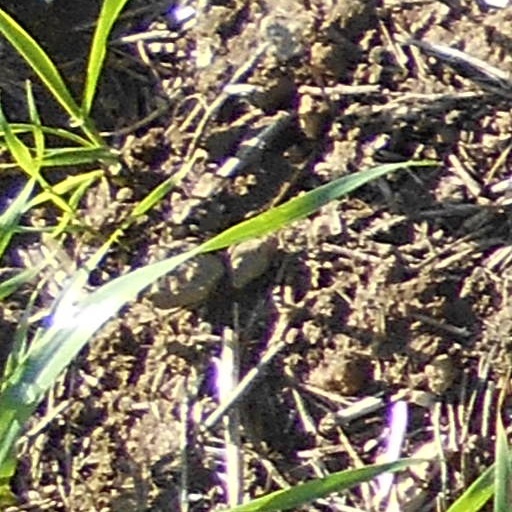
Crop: wheat